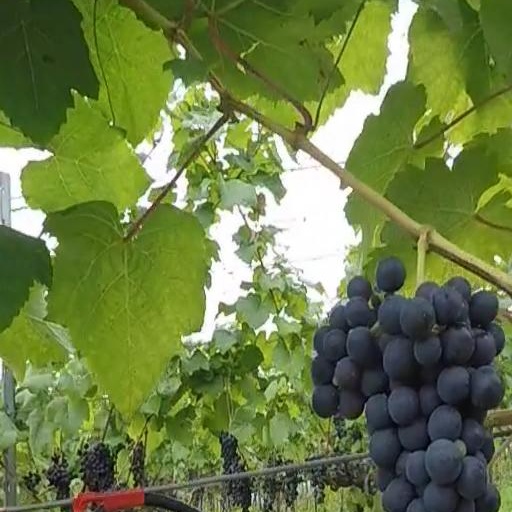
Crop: grape